Vanderlei de Lima

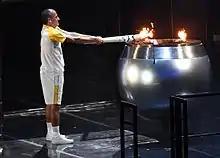
Lima lighting the Olympic cauldron in 2016.

Lima ran at the world championships for a second time, but did not finish in the 2005 World marathon race. He took part in the 2005 Saint Silvester Road Race that same year but only managed to finish in 14th place. Lima attempted to defend his title at the 2007 Pan American Games, but dropped out with muscular problems at the 37-kilometer mark. He retired as a marathoner after running the Paris Marathon in April 2009.